Ulm School of Design

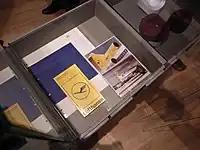
Corporate Identity Design for Lufthansa.

Max Bill's departure also heralded a new phase: the creation of "development groups" that were created specifically to create links with industry. Many of the resulting designs went into production immediately. Among the most successful was audio equipment for the company Braun, corporate identity for the German airline Lufthansa and elevated trains for Railroad Hamburg. These industrial commissions brought a wealth of experience in teaching and decisive influence to the school and enhanced its reputation.